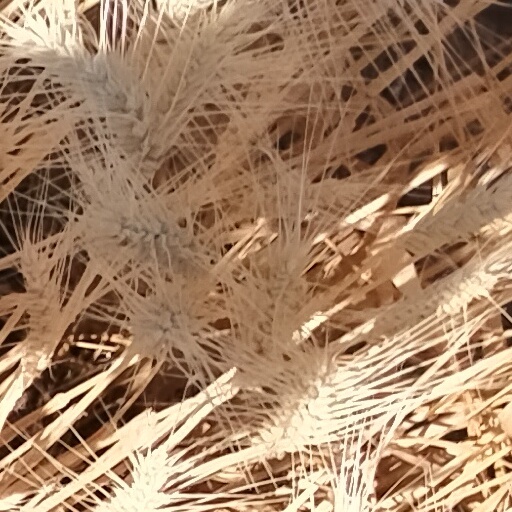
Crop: wheat